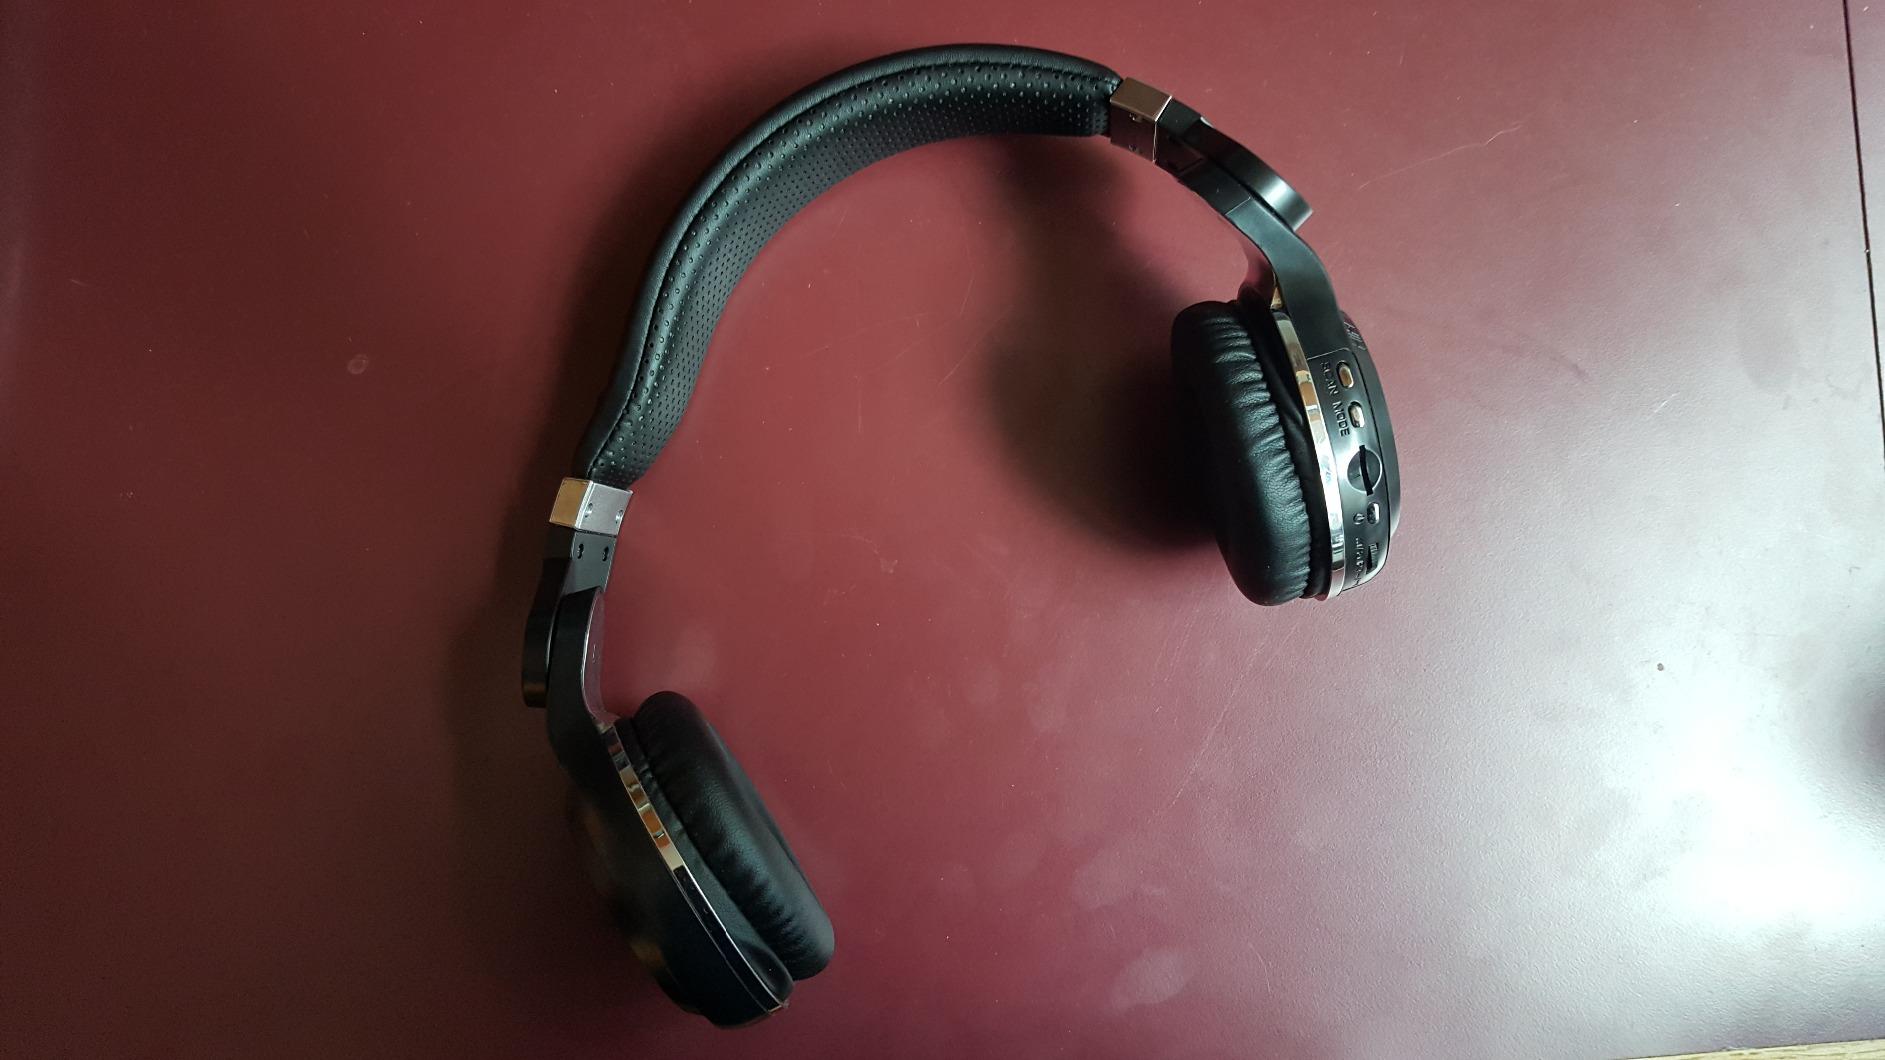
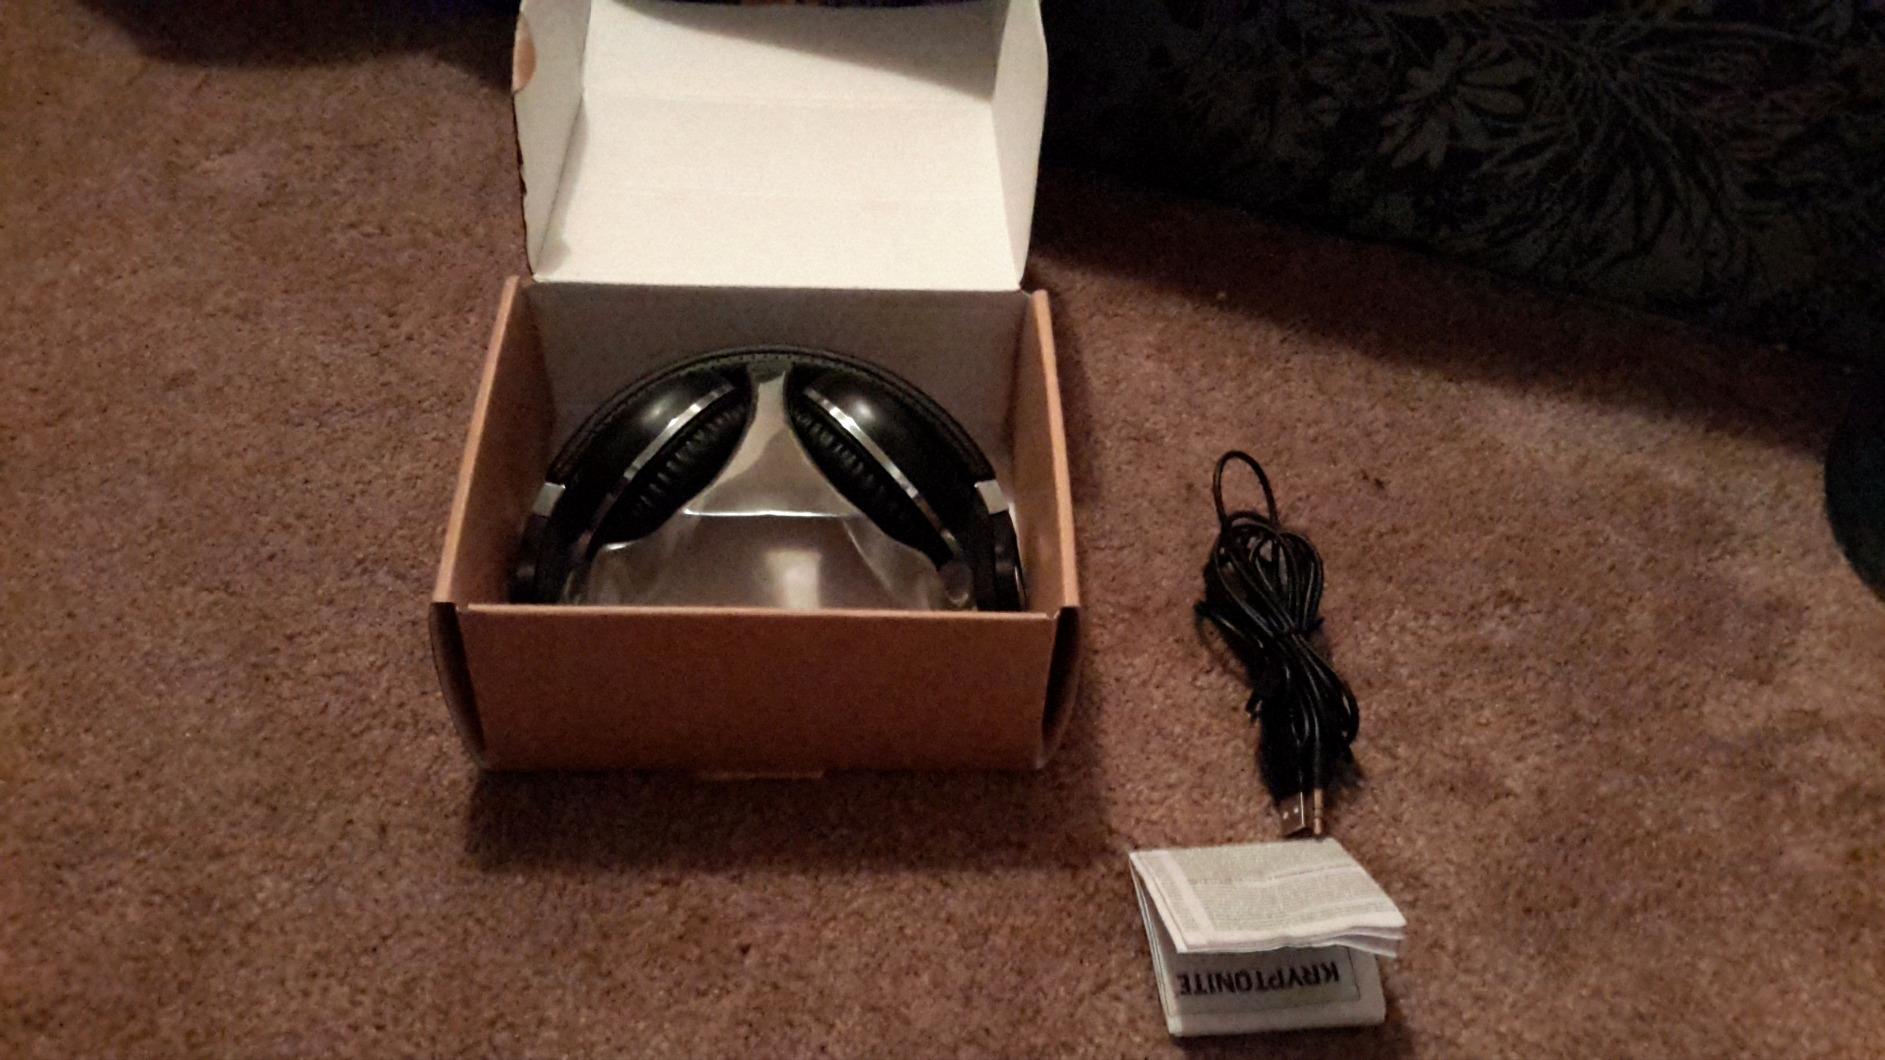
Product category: headphones
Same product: yes